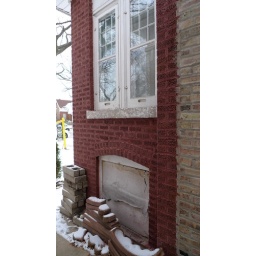
windows on side of house near front